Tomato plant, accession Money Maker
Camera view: tilt-top (135 deg); turntable rotation: 90 degrees
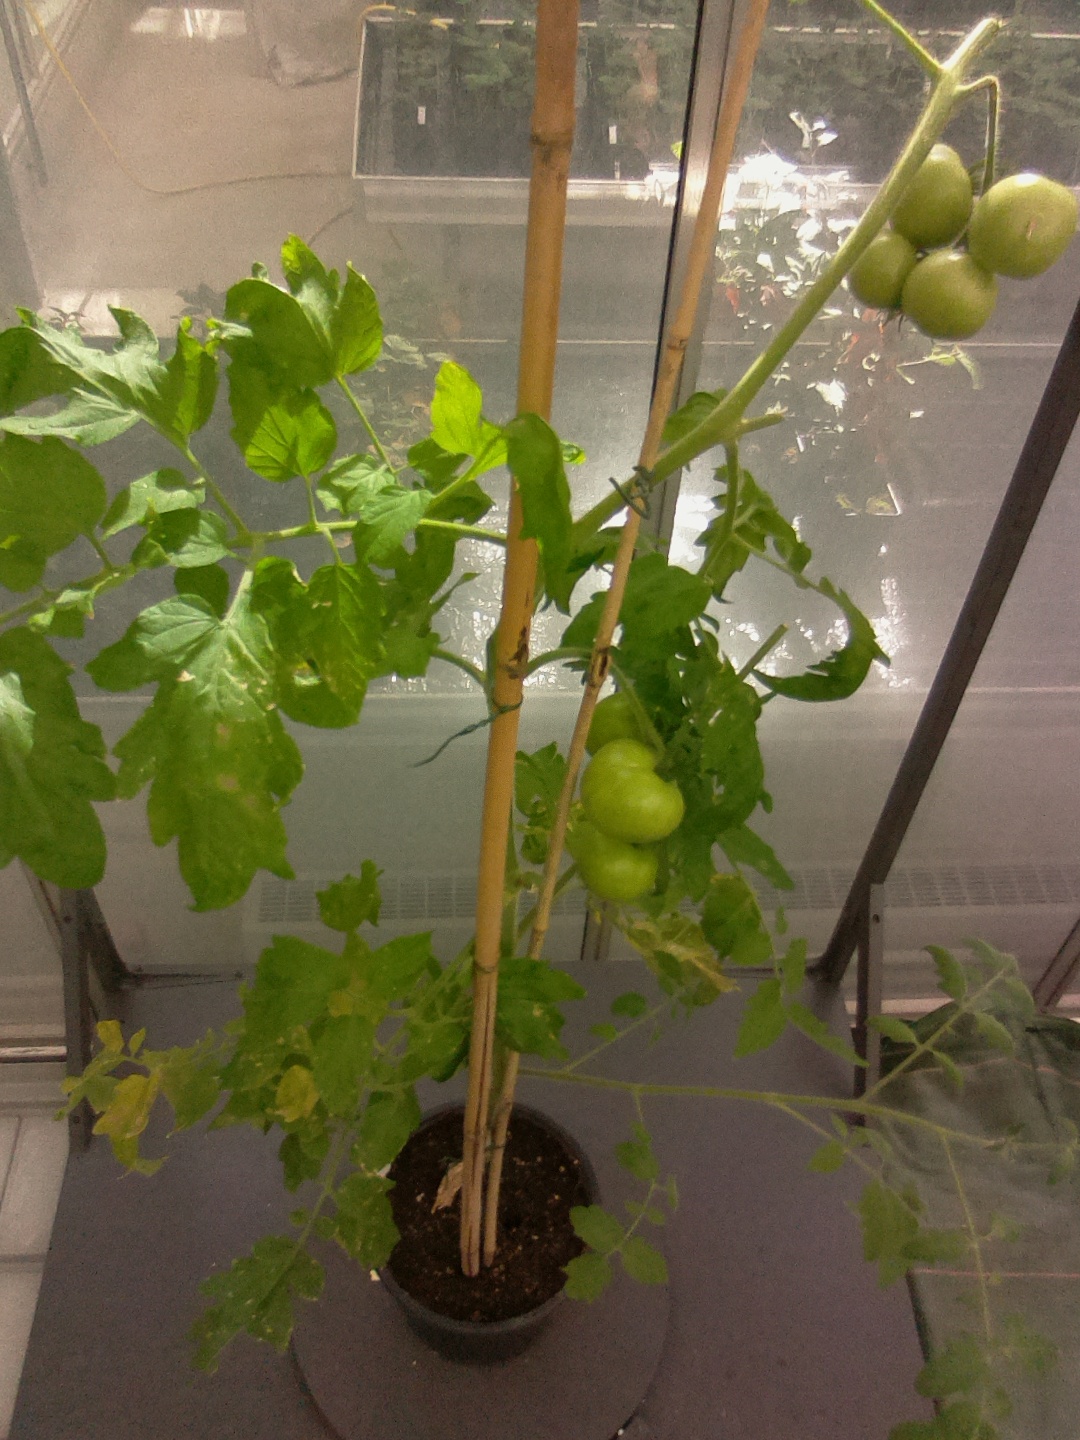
BBCH growth stage 79: 90% -100% of final fruit size